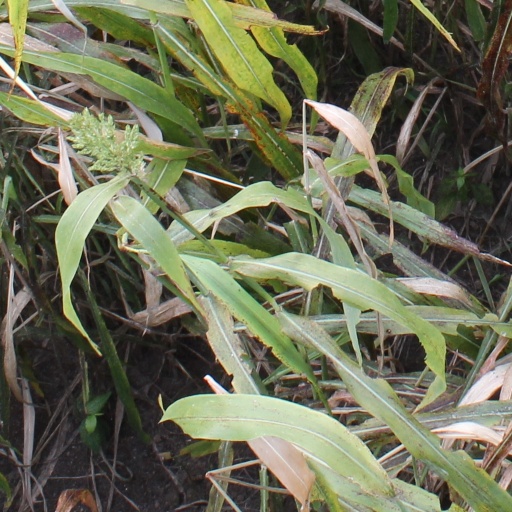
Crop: sorghum